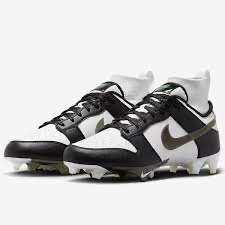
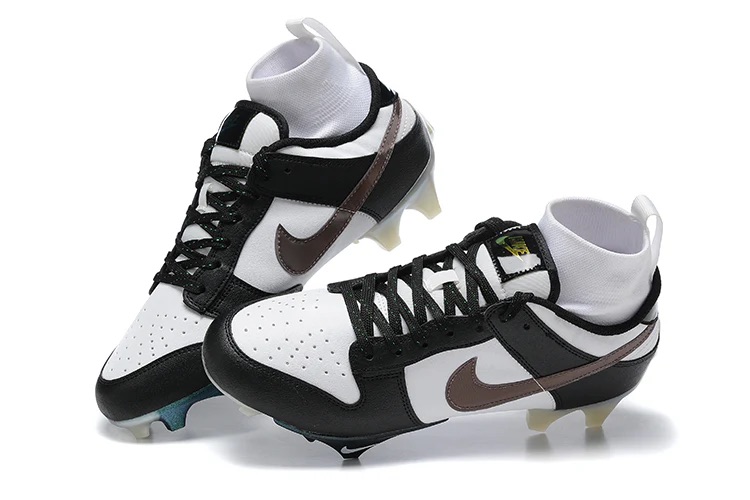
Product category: misc
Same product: yes